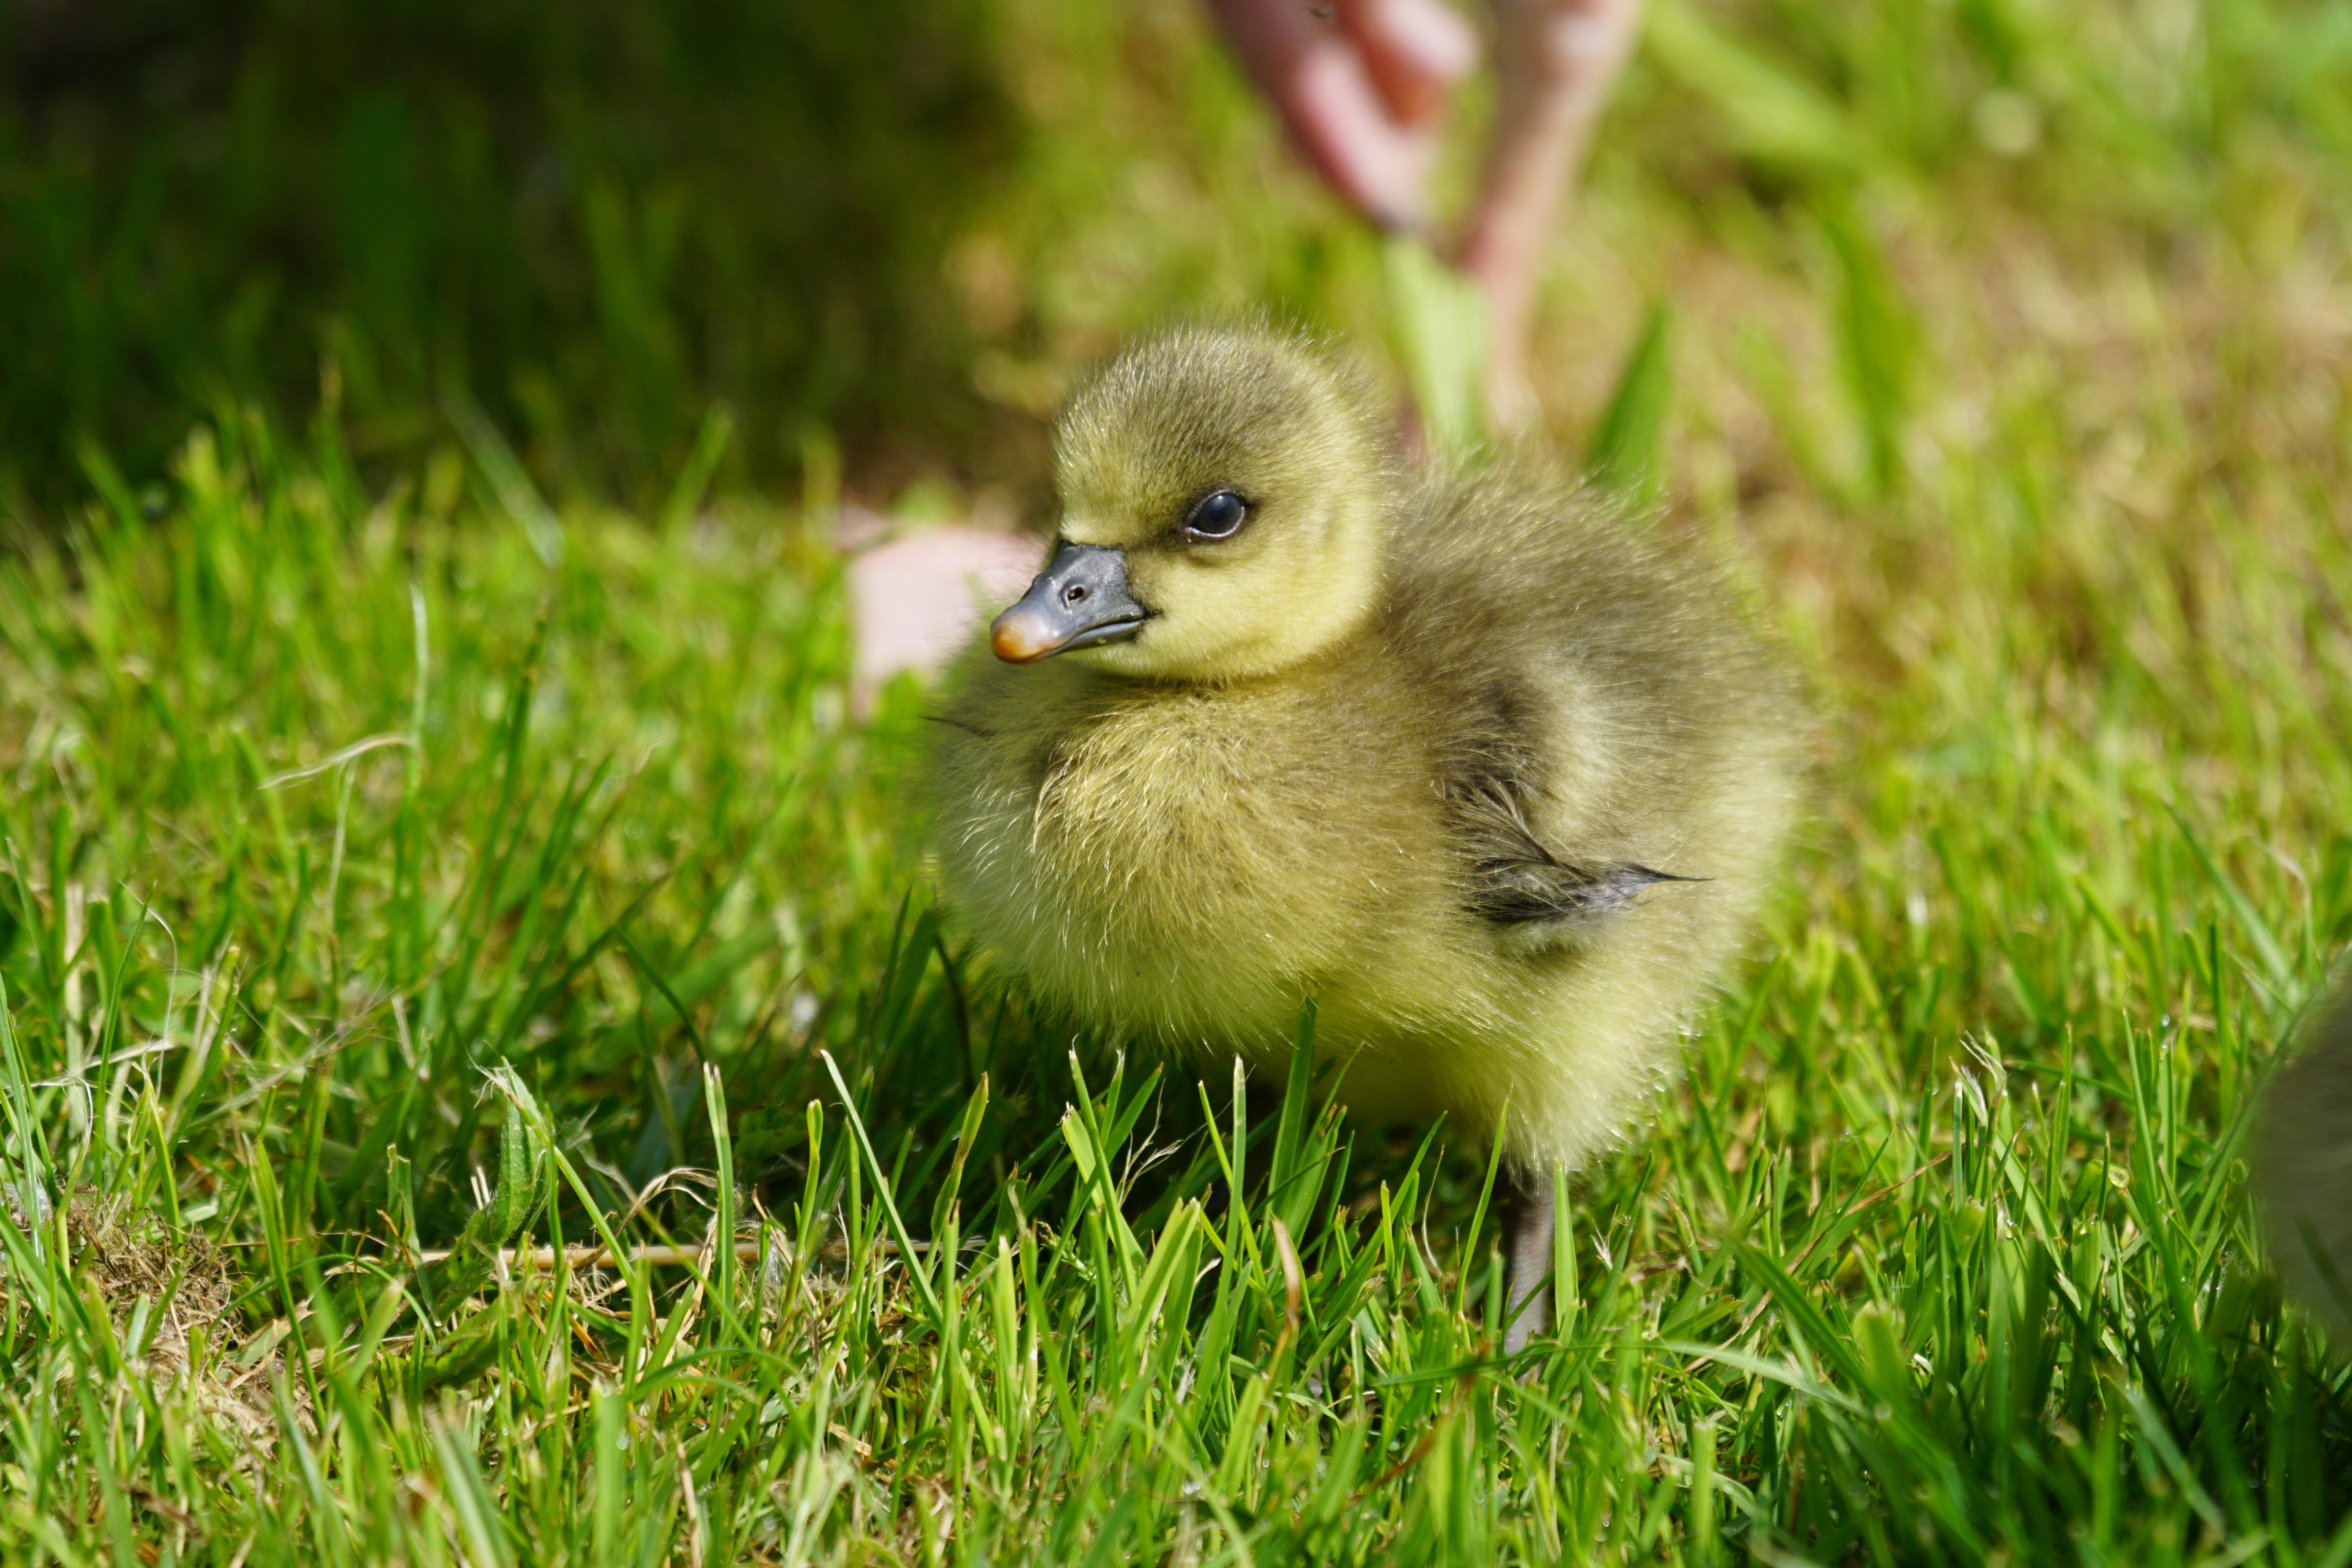
nature, grass, bird, wildlife, green, beak, chicken, fauna, poultry, duck, goose, vertebrate, waterfowl, water bird, mallard, greylag goose, free wild, ducks geese and swans